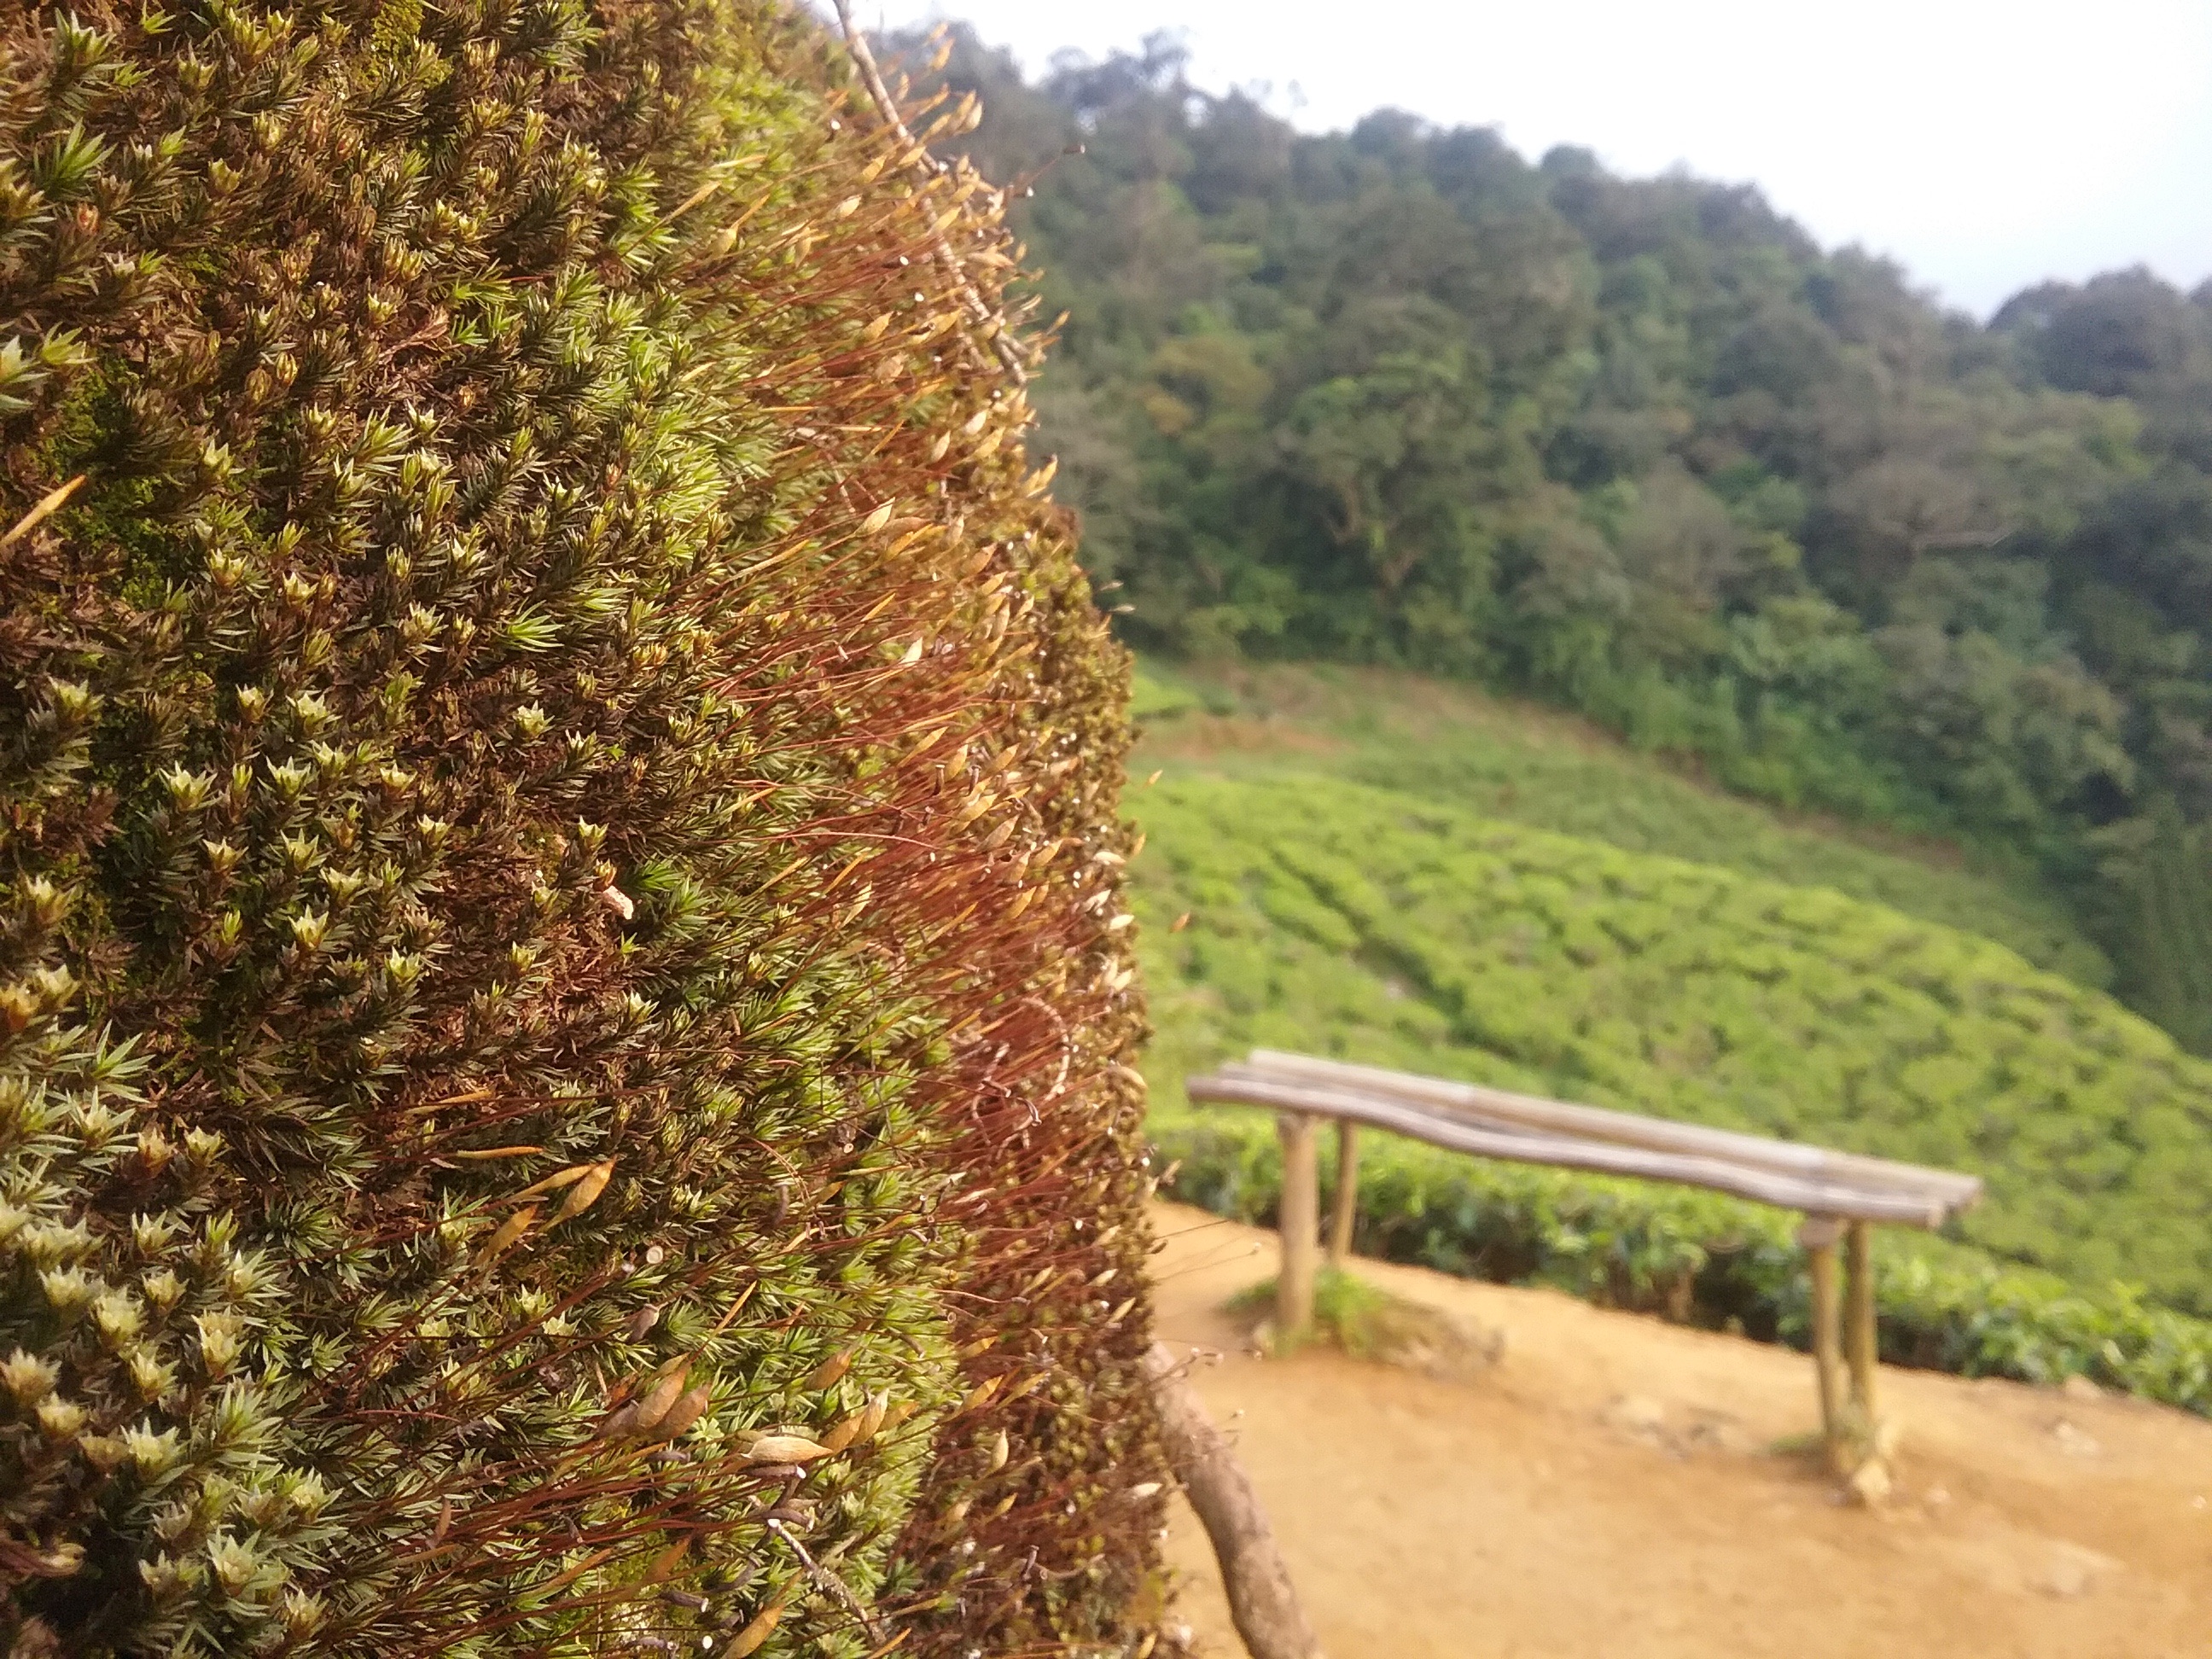
tree, plant, field, crop, soil, agriculture, shrub, plantation, rural area, grass family, woody plant